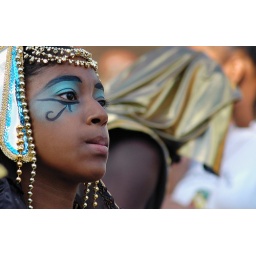
girl in blue